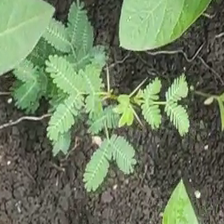
Weed species: Dwarf_cassia_(Chamaecrista pumila)